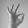
ASL letter: F